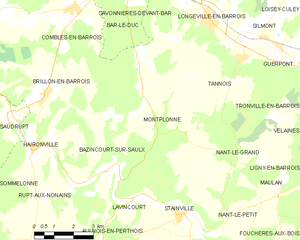
Montplonne est une commune française située dans le département de la Meuse, en région Grand Est.